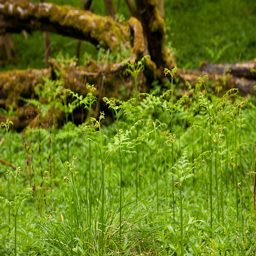
ferns unfurling from the forest floor backed by a fallen tree .